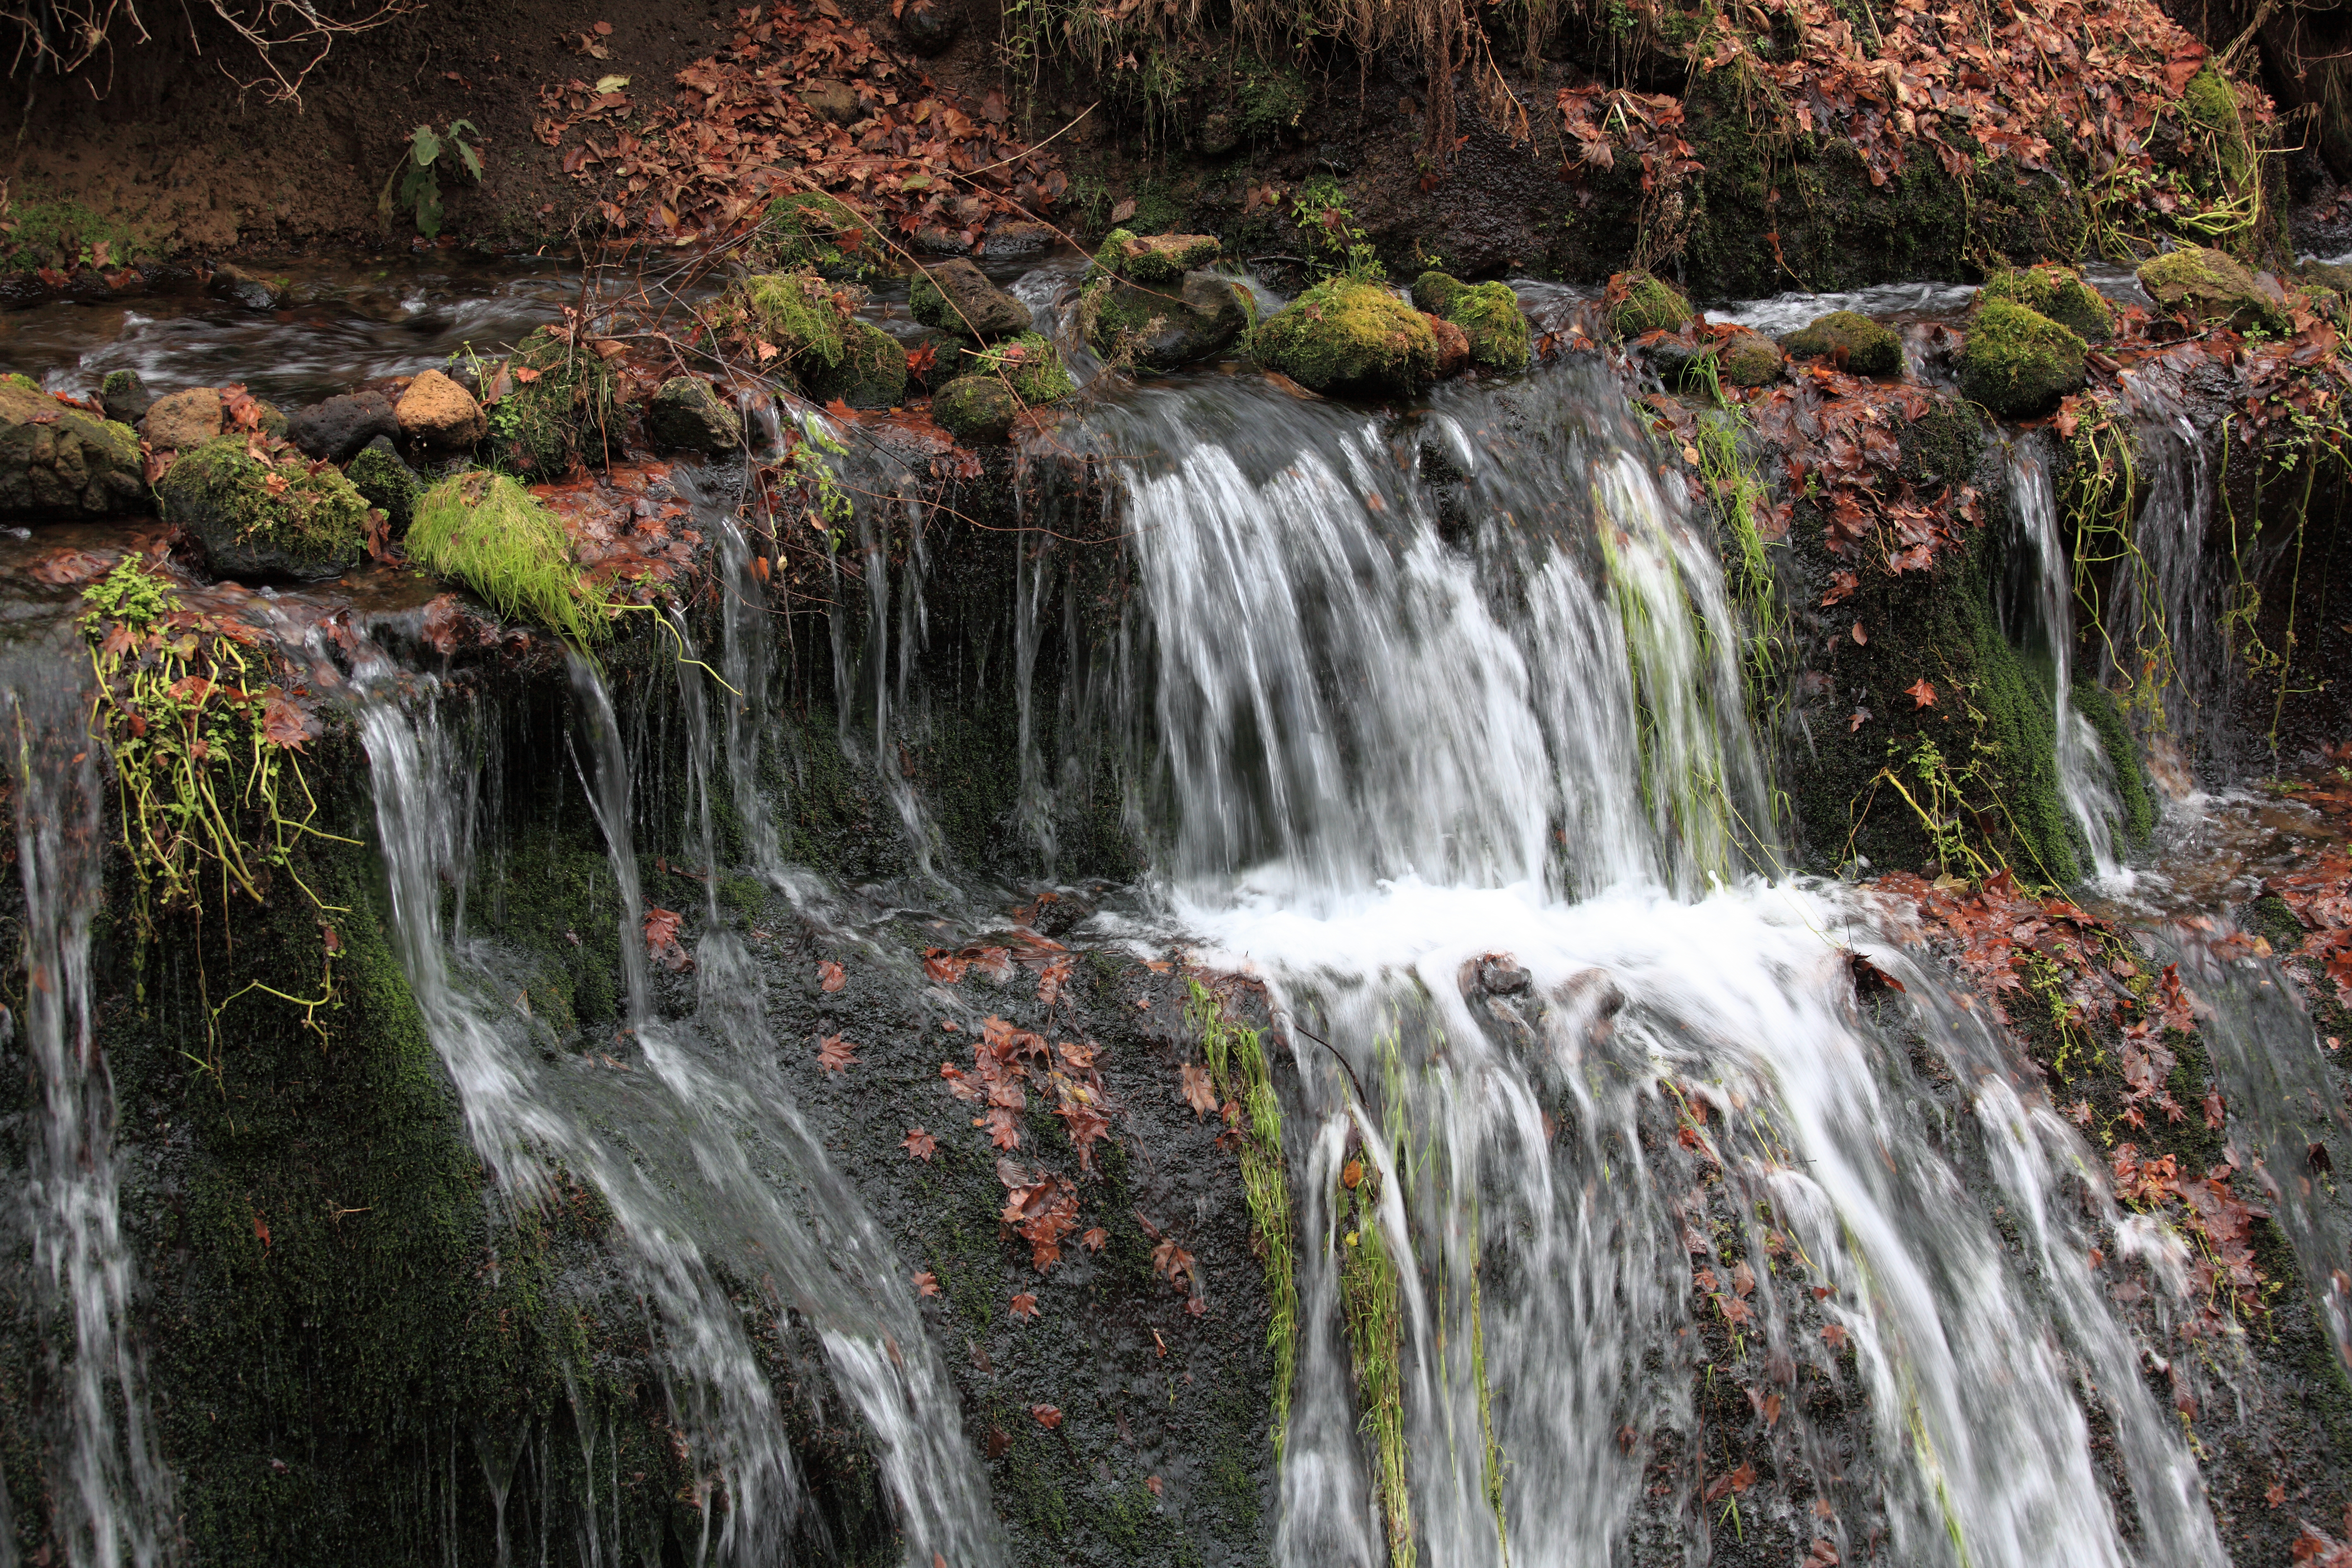
water, waterfall, stream, high, autumn, body of water, 5d, wasserfall, hires, markii, water feature, watercourse, hi, res, resolution, shiraitonotaki